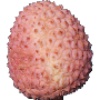
Label: Lychee 1